Brandenburg Hauptbahnhof

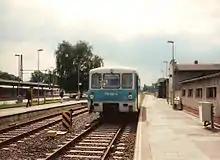
Passenger train in the station on the now disused line to Belzig

Brandenburg was formerly a stop for long-distance trains, many of which ran from Berlin via Magdeburg and continued to western and southern Germany. Traffic flows changed with the division of Germany after 1945 and the construction of the Berlin Wall in 1961. Long-distance trains between Berlin and Magdeburg, sometimes continuing to Halberstadt, served the station, including an interzonal train from Görlitz to Cologne. There were also a number of regional services from Brandenburg towards Potsdam. Some services, popularly known as "Sputnik" trains, ran from Berlin over the Berlin outer ring via Potsdam to Brandenburg. The transit trains from West Berlin to West Germany also ran through Brandenburg, although they did not stop anywhere in East Germany.